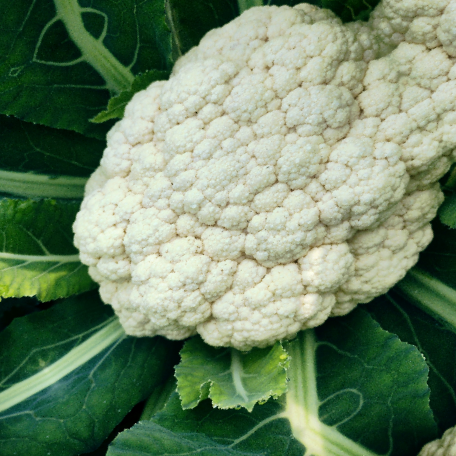
Label: Disease Free